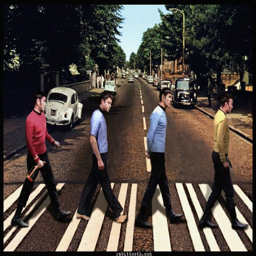
the cover with the cast .